Yan Wenliang

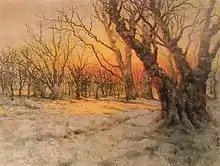
"Snow" (1950) Yan Wenliang Oil on Canvas 89 x 122cm

Yan Wenliang founded the Suzhou Art Academy with his friend Zhu Shijie in 1922. Yan studied painting in Paris between 1929 and 1931, alongside other Chinese painters such as Fang Ganmin, his travels coinciding with those of Liu Haisu, and painted in the Impressionist style. While in Europe, Yan assembled a collection of plaster casts of famous European sculptures, which totalled as many as 500 pieces, which he shipped home to be used at the Academy.